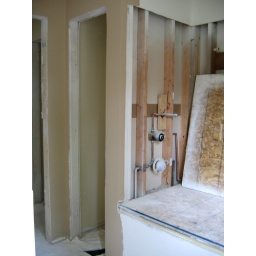
Paint in the bathroom -- &amp;quot;Squirrel's Tail&amp;quot; on the walls and &amp;quot;Sea Oats&amp;quot; on the ceiling.